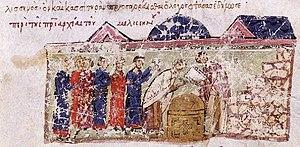
Théodote Mélissène « Cassitéras » est un patriarche de Constantinople sous le nom de Théodote Iᵉʳ Cassitéras du 1ᵉʳ avril 815 à sa mort en janvier 821.
Léon V l'Arménien, né vers 775 et assassiné le 25 décembre 820, est un empereur byzantin de 813 à 820. D'origine arménienne, il vient d'Asie Mineure et s'élève par la voie des armes. Il participe à la révolte avortée de Bardanès Tourkos mais parvient à rester proche du milieu impérial. Finalement, il profite de la défaite de Michel Iᵉʳ Rhangabé contre les Bulgares en 813 pour le renverser et s'emparer du trône.